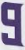
Number: 9